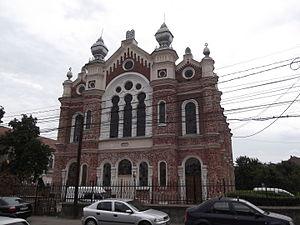
Vue de la façade de la synagogue orthodoxe d'Oradea This is a photo of a historic monument in județul Bihor, classified with number BH-II-m-B-01060